Casey Stengel

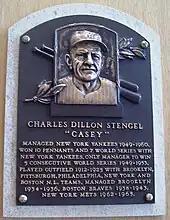
Casey Stengel's plaque at the Baseball Hall of Fame

The Yankee opponent in the 1951 World Series was the Giants, with Game 1 played the day after they won the National League pennant in the Miracle of Coogan's Bluff. On an emotional high, the Giants beat the Yankees in Game 1 at Yankee Stadium. Game 2 was a Yankee victory, but Mantle suffered a knee injury and was out for the Series, the start of knee problems that would darken Mantle's career. The Giants won Game 3, but DiMaggio stepped to the fore, with six hits in the following three games, including a home run to crown his career. The Yankees won Games 4 and 5, and staked Raschi to a 4–1 lead in Game 6 before Stengel had Johnny Sain pitch in relief. When Sain loaded the bases with none out in the ninth, Stengel brought in Bob Kuzava, a left-hander, to pitch against the Giants, even though right-handers Monte Irvin and Bobby Thomson were due to bat. The Giants scored twice, but Kuzava hung on. The Yankees and Stengel had their third straight World Series championship.